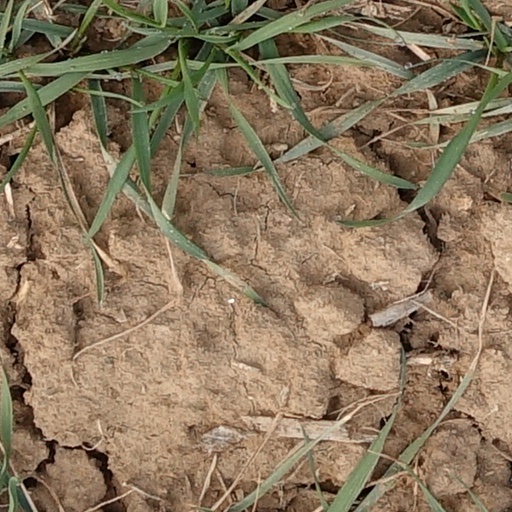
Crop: wheat